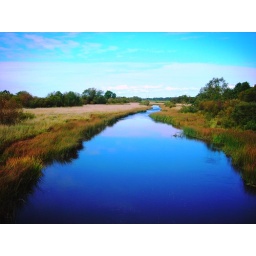
I guess blue is my favourite colour, that is why so much water and ear(sky) in my pictures